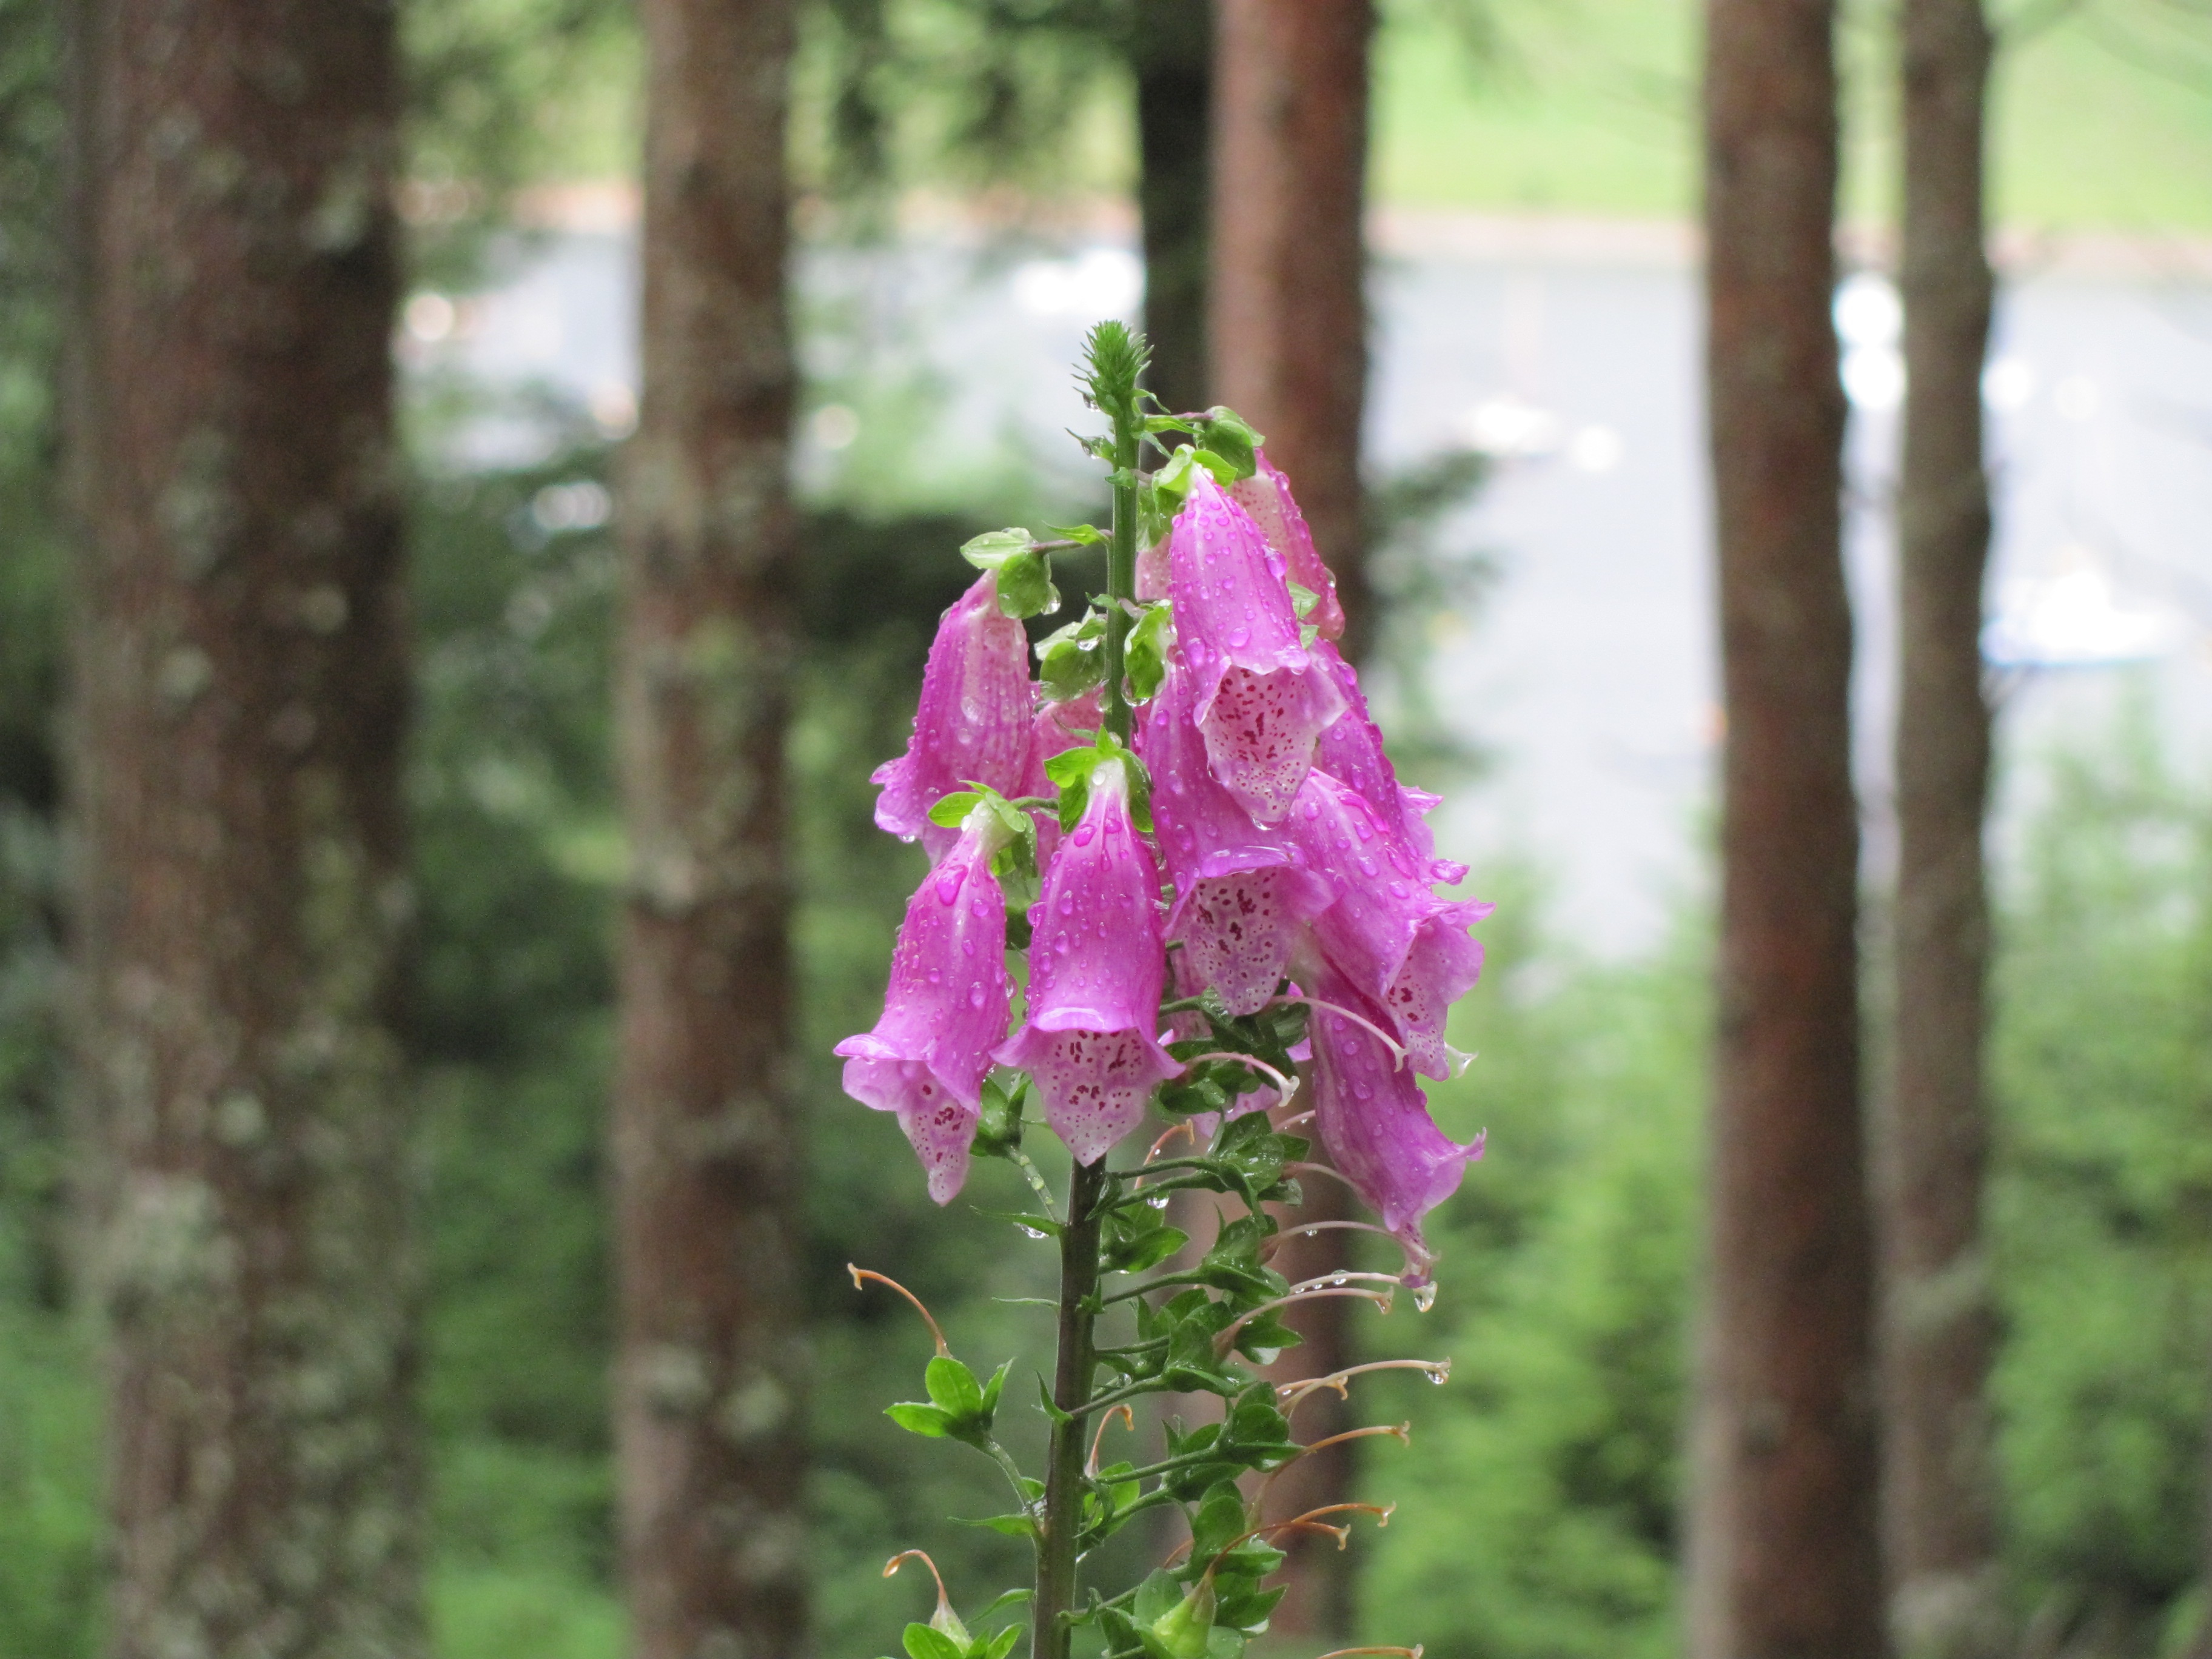
nature, blossom, plant, leaf, flower, purple, wet, green, botany, garden, flora, wildflower, woodland, digitalis, flowering plant, plant stem, land plant, kielder